Cytoplasm

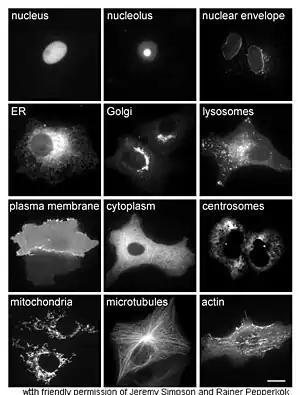
Proteins in different cellular compartments and structures tagged with green fluorescent protein

Due to this network of fibres and high concentrations of dissolved macromolecules, such as proteins, an effect called macromolecular crowding occurs and the cytosol does not act as an ideal solution. This crowding effect alters how the components of the cytosol interact with each other.